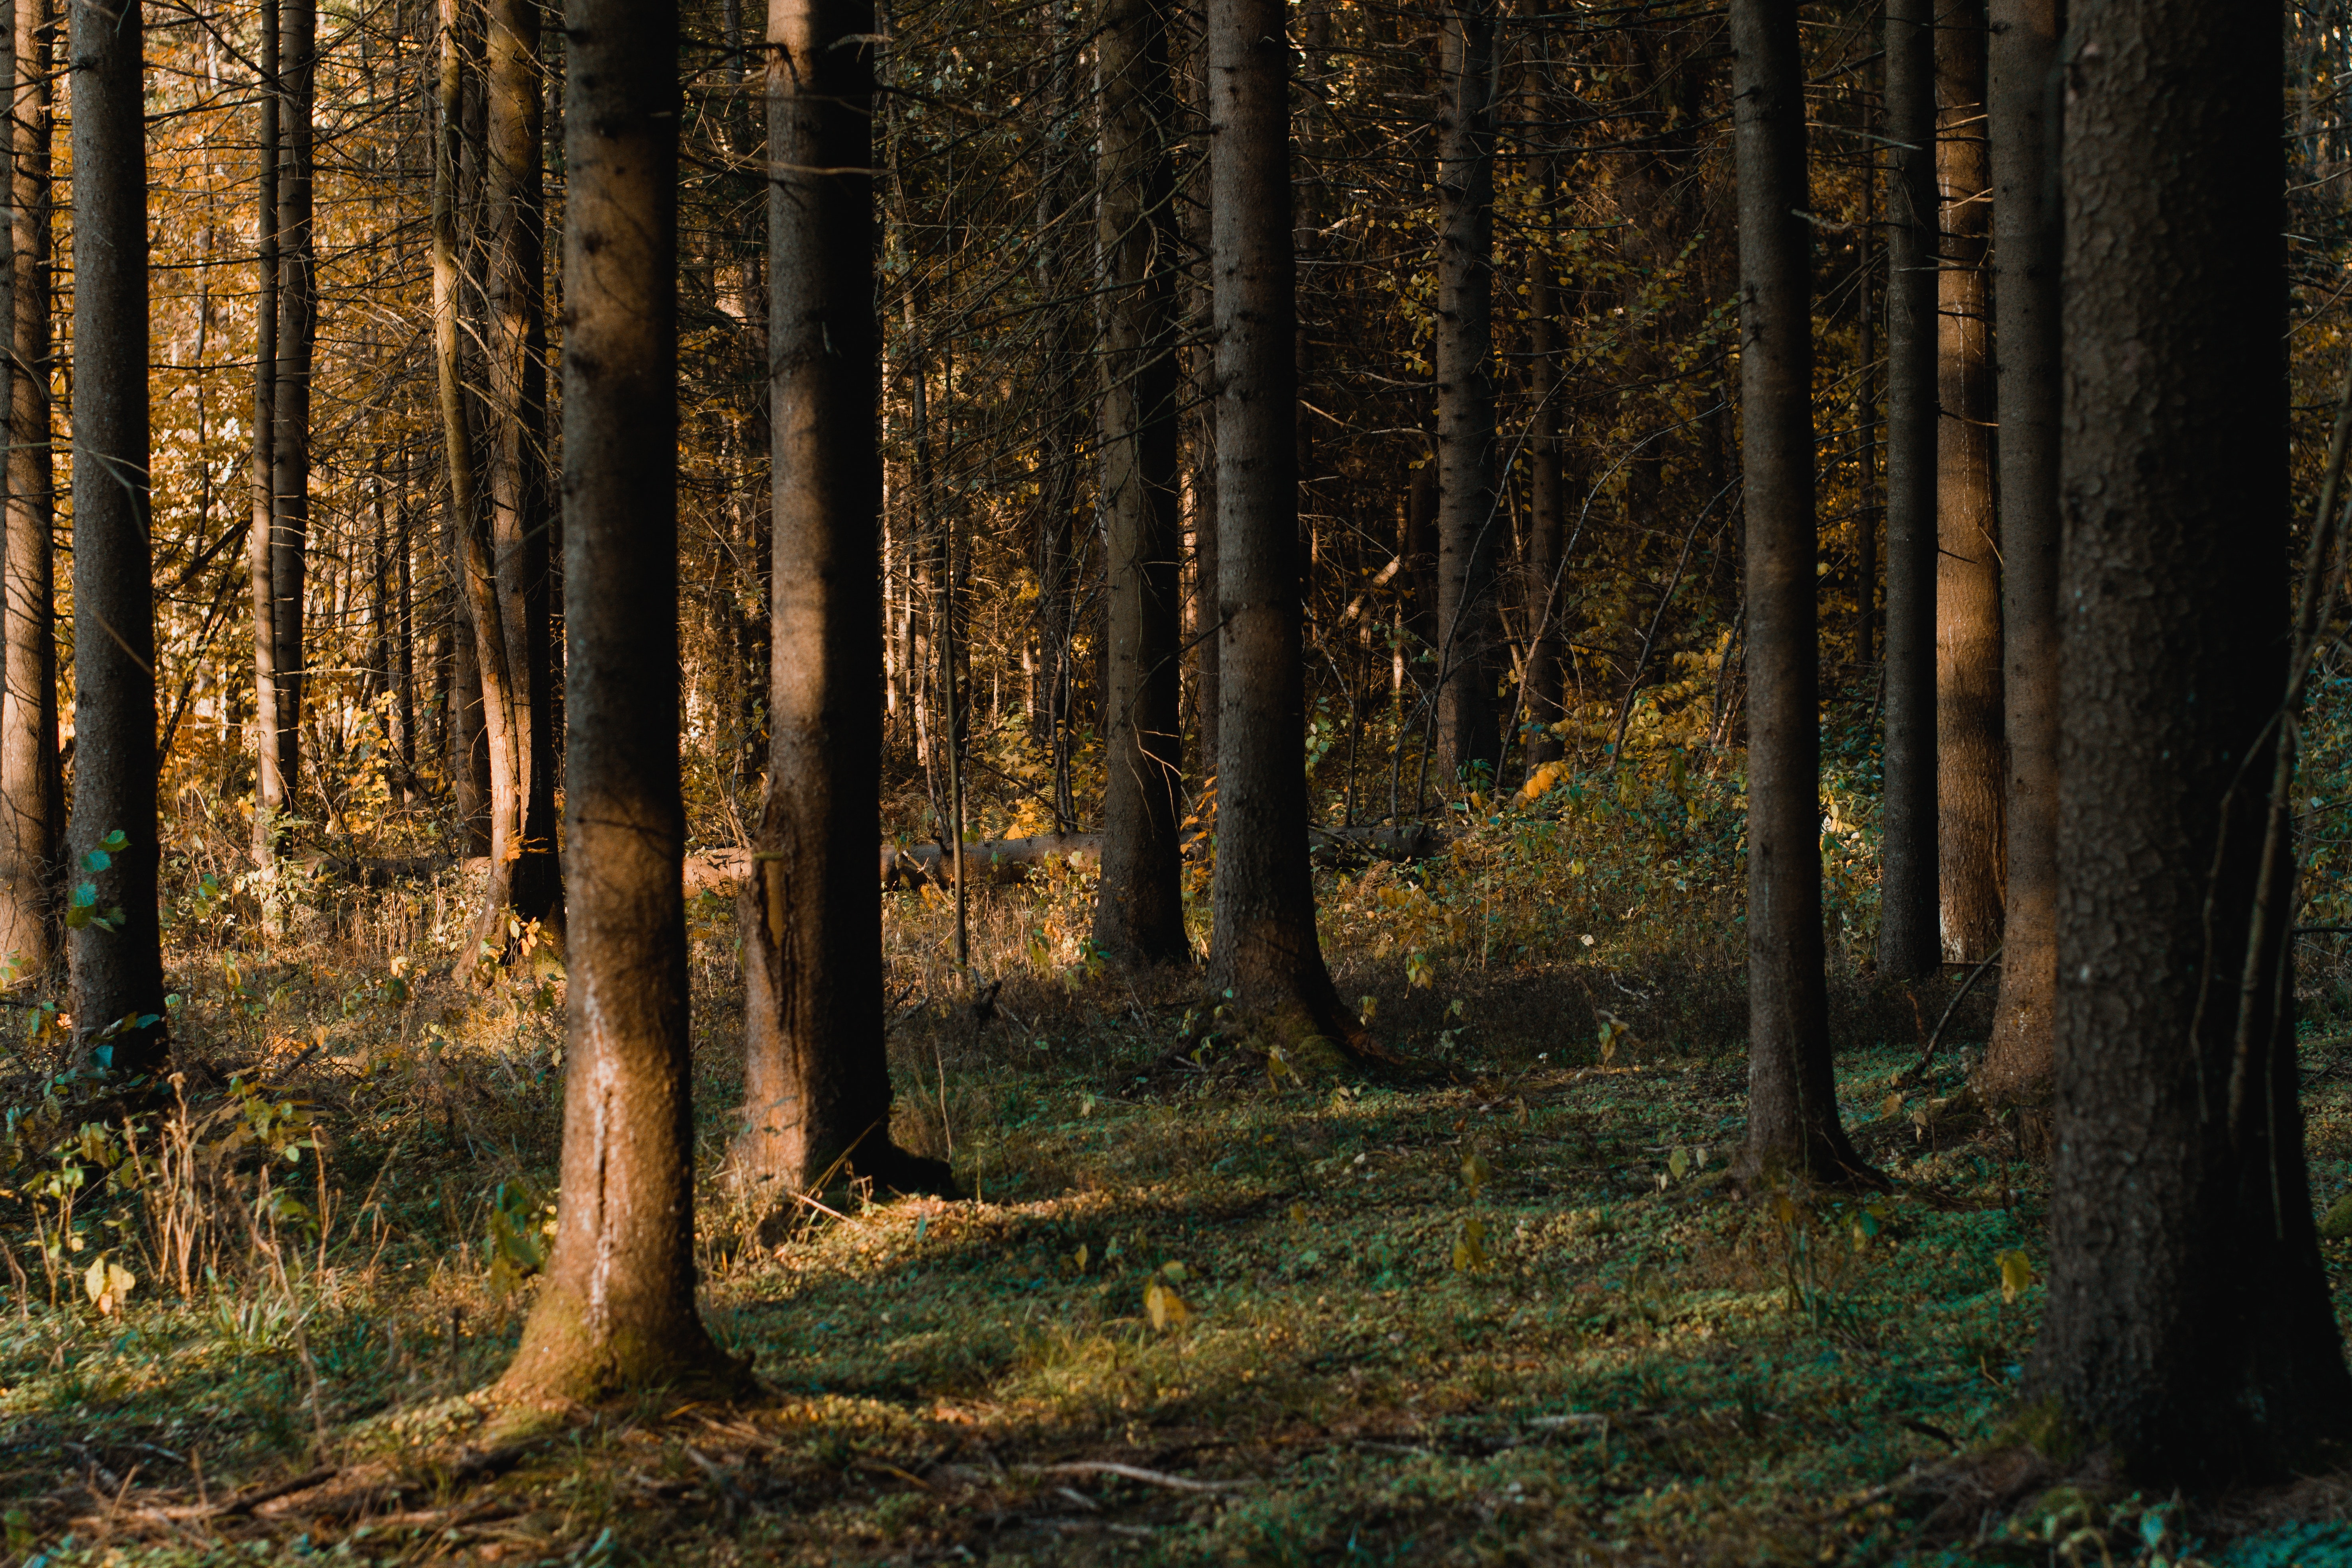
tree, forest, woodland, natural landscape, nature, natural environment, spruce fir forest, old growth forest, Northern hardwood forest, tropical and subtropical coniferous forests, biome, temperate broadleaf and mixed forest, grove, trunk, temperate coniferous forest, woody plant, sunlight, nature reserve, plant, wood, deciduous, valdivian temperate rain forest, leaf, branch, grass, autumn, landscape, plant stem, pine family, red pine